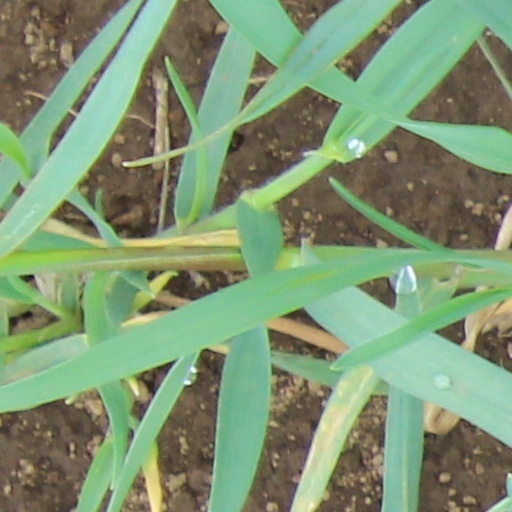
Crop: wheat